Endor (village)

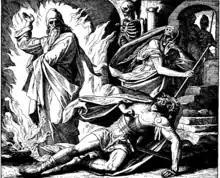
"Saul consults the witch of Endor", 1860 woodcut by Julius Schnorr von Karolsfeld

Endor was first mentioned in , when Endor fell within the allotments of the Tribe of Manasseh.